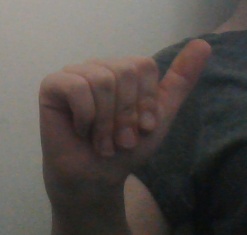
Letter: dhad